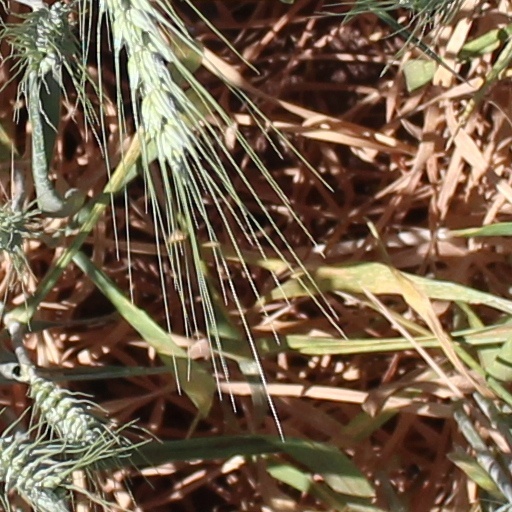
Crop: wheat